Feast of the Black Nazarene

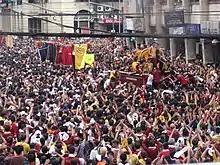
Devotees around the "Ándas" of the Black Nazarene

The Black Nazarene is processed upon the "Ándas", and traditionally only men were permitted to be "mamámasán" ("bearers"), the devotees pulling the wheeled "ándas" by its two large ropes. In recent years, female "mamámasán" have been allowed to participate, with pregnant women barred for safety reasons. There is also the custom of vying to touch the "Kanang Balikat", or the rope to the side of the image's right shoulder. Folk belief holds it to possesses great sanctity, as it is closer to imitating the image bearing the Cross.